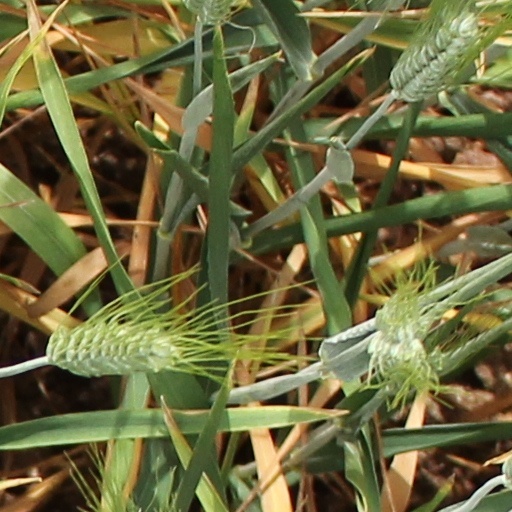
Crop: wheat